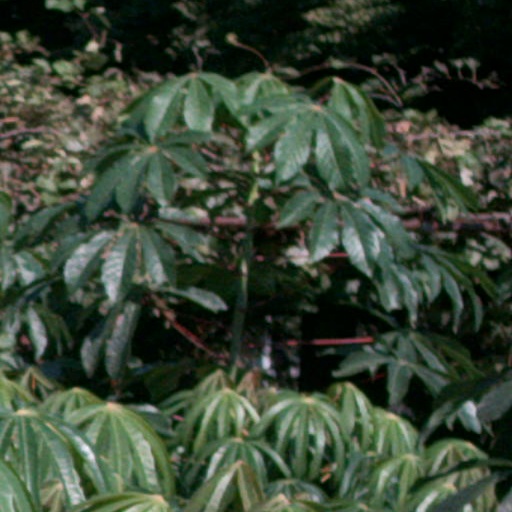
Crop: cassava